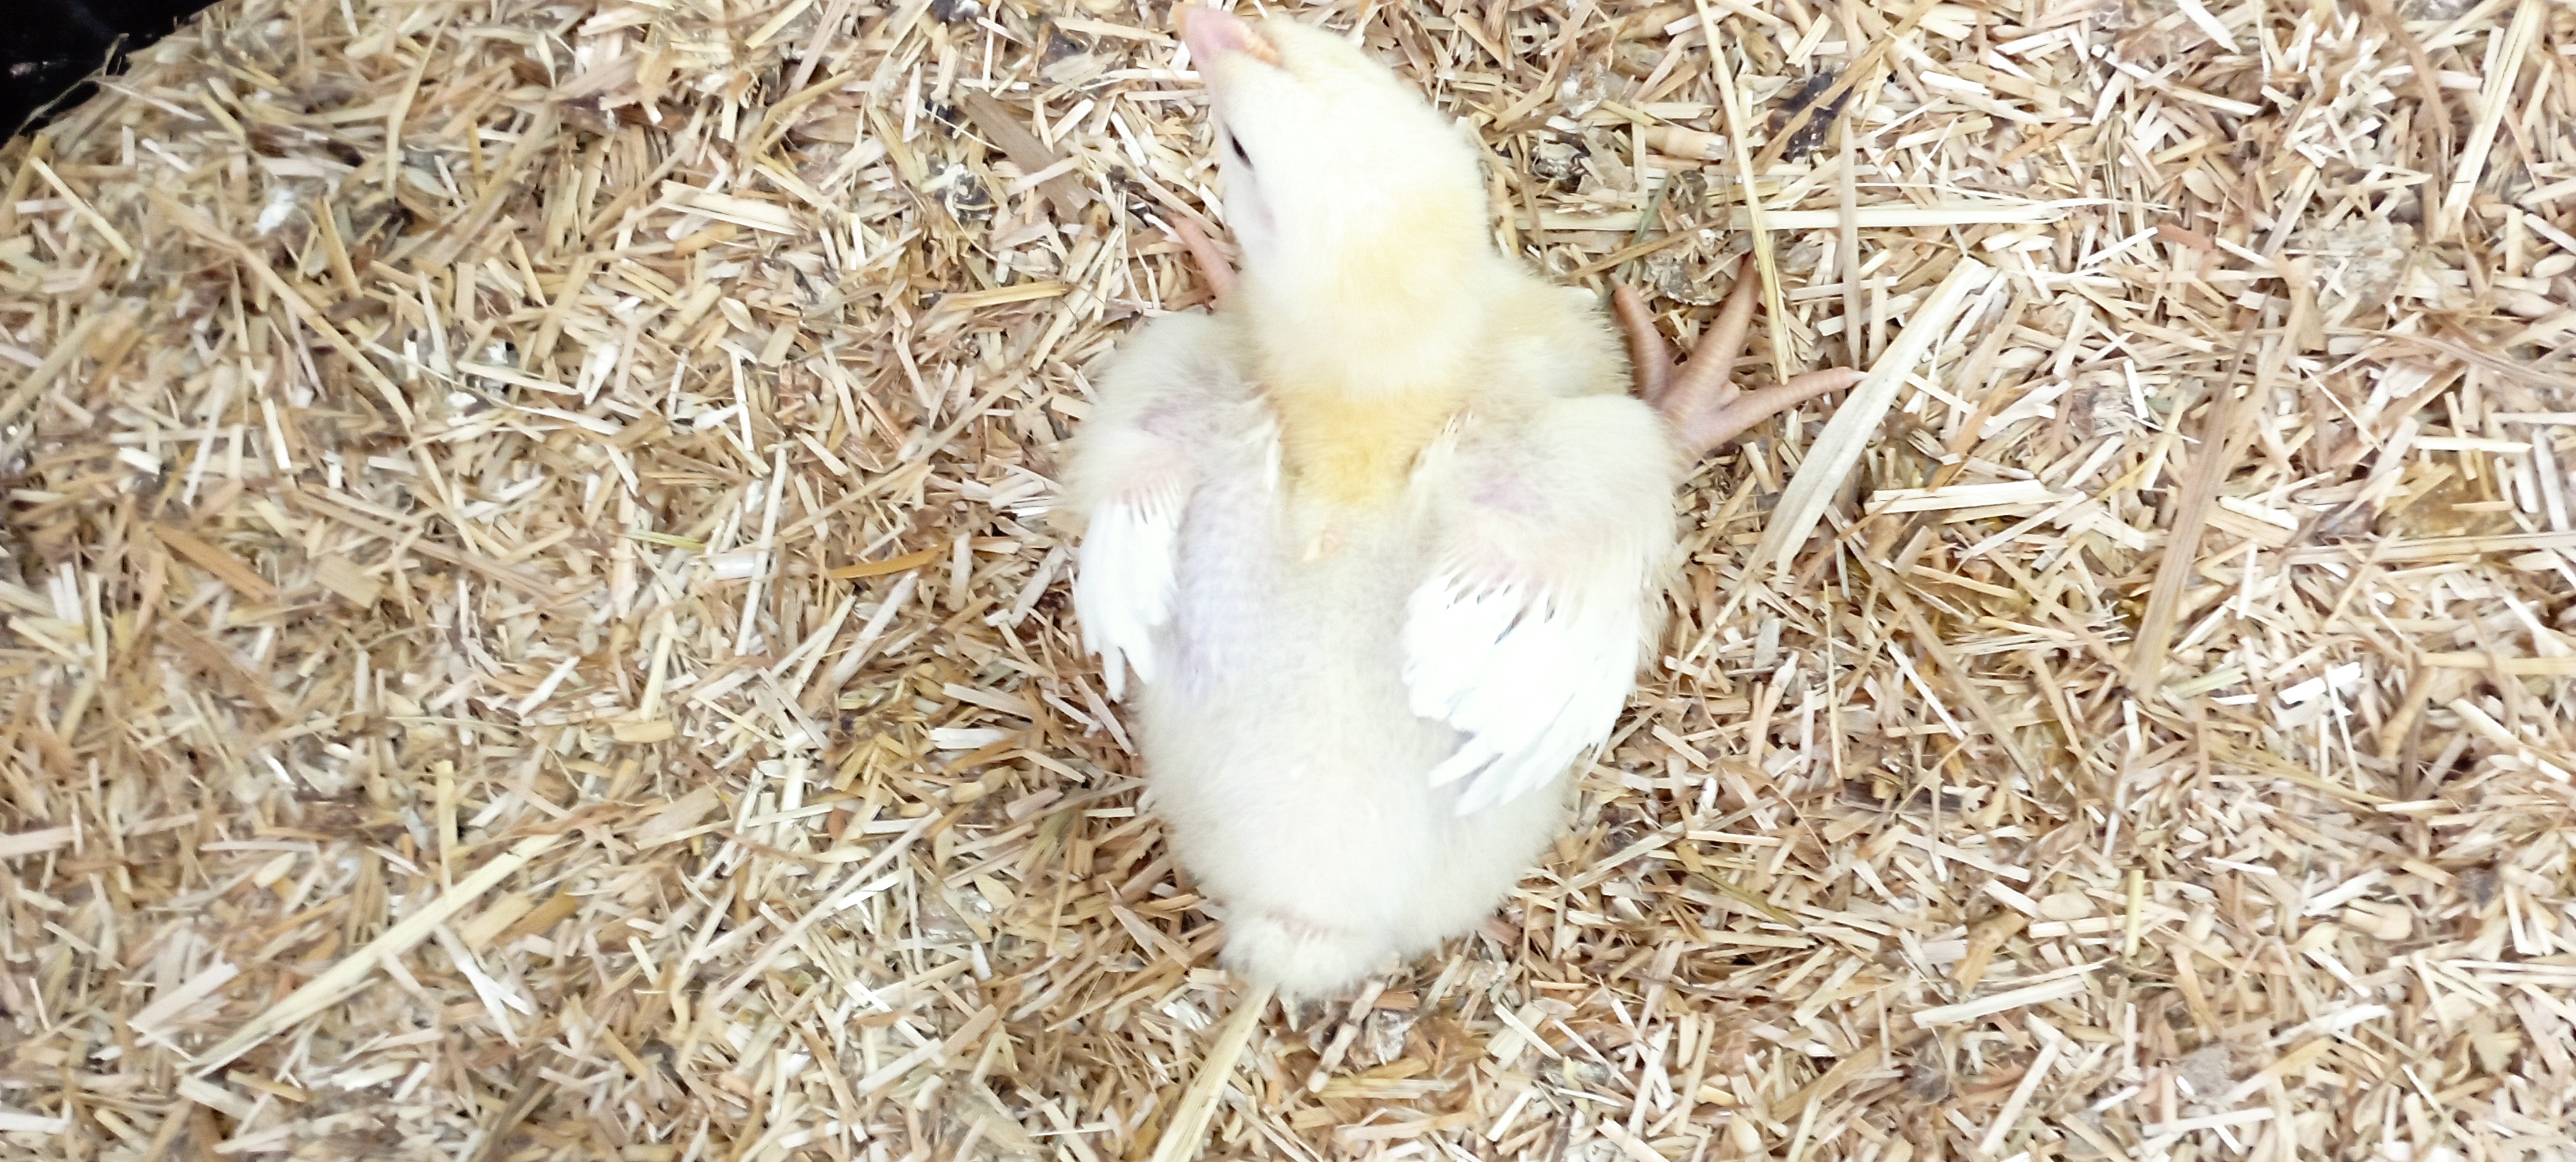
Weight: 407 g